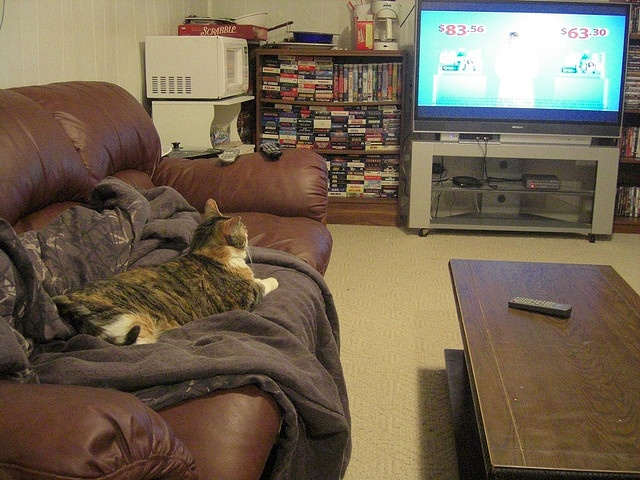
A cat is laying on the sofa watching an auction on tv.
The brown cat lays on the couch staring at the running television
a cat laying on a big couch watching tv
A cat sitting on the couch watching television.
A cat lounging on the couch watching television